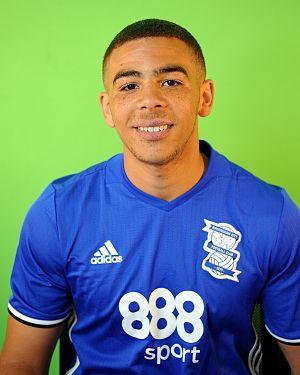
Che Zach Everton Fred Adams, né le 13 juillet 1996 à Leicester, est un footballeur anglais qui évolue au poste d'[[[Attaquant |attaquant]] au Southampton FC.